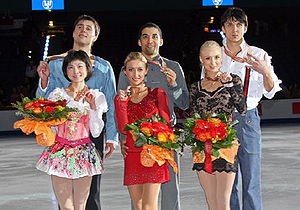
Kunstskøjteløb / Bedømmelse / Program Komponent Score (PCS)
Podiet for parløb ved EM 2009
Kunstskøjteløb er en sportsgren beslægtet med dans. Kunstskøjteløb deles op i disciplinerne figurløb, friløb og isdans. Friløb og isdans kan foregå med en skøjtepartner.